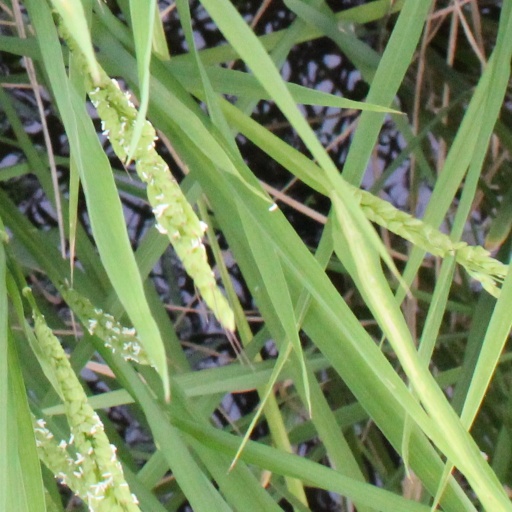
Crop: rice